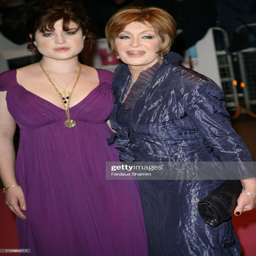
celebrities during premiere - arrivals .